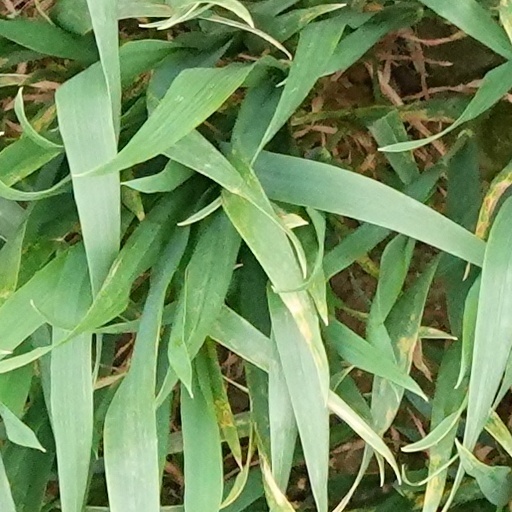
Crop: wheat